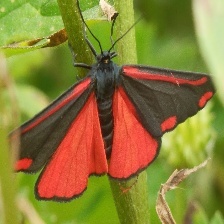
Species: CINNABAR MOTH